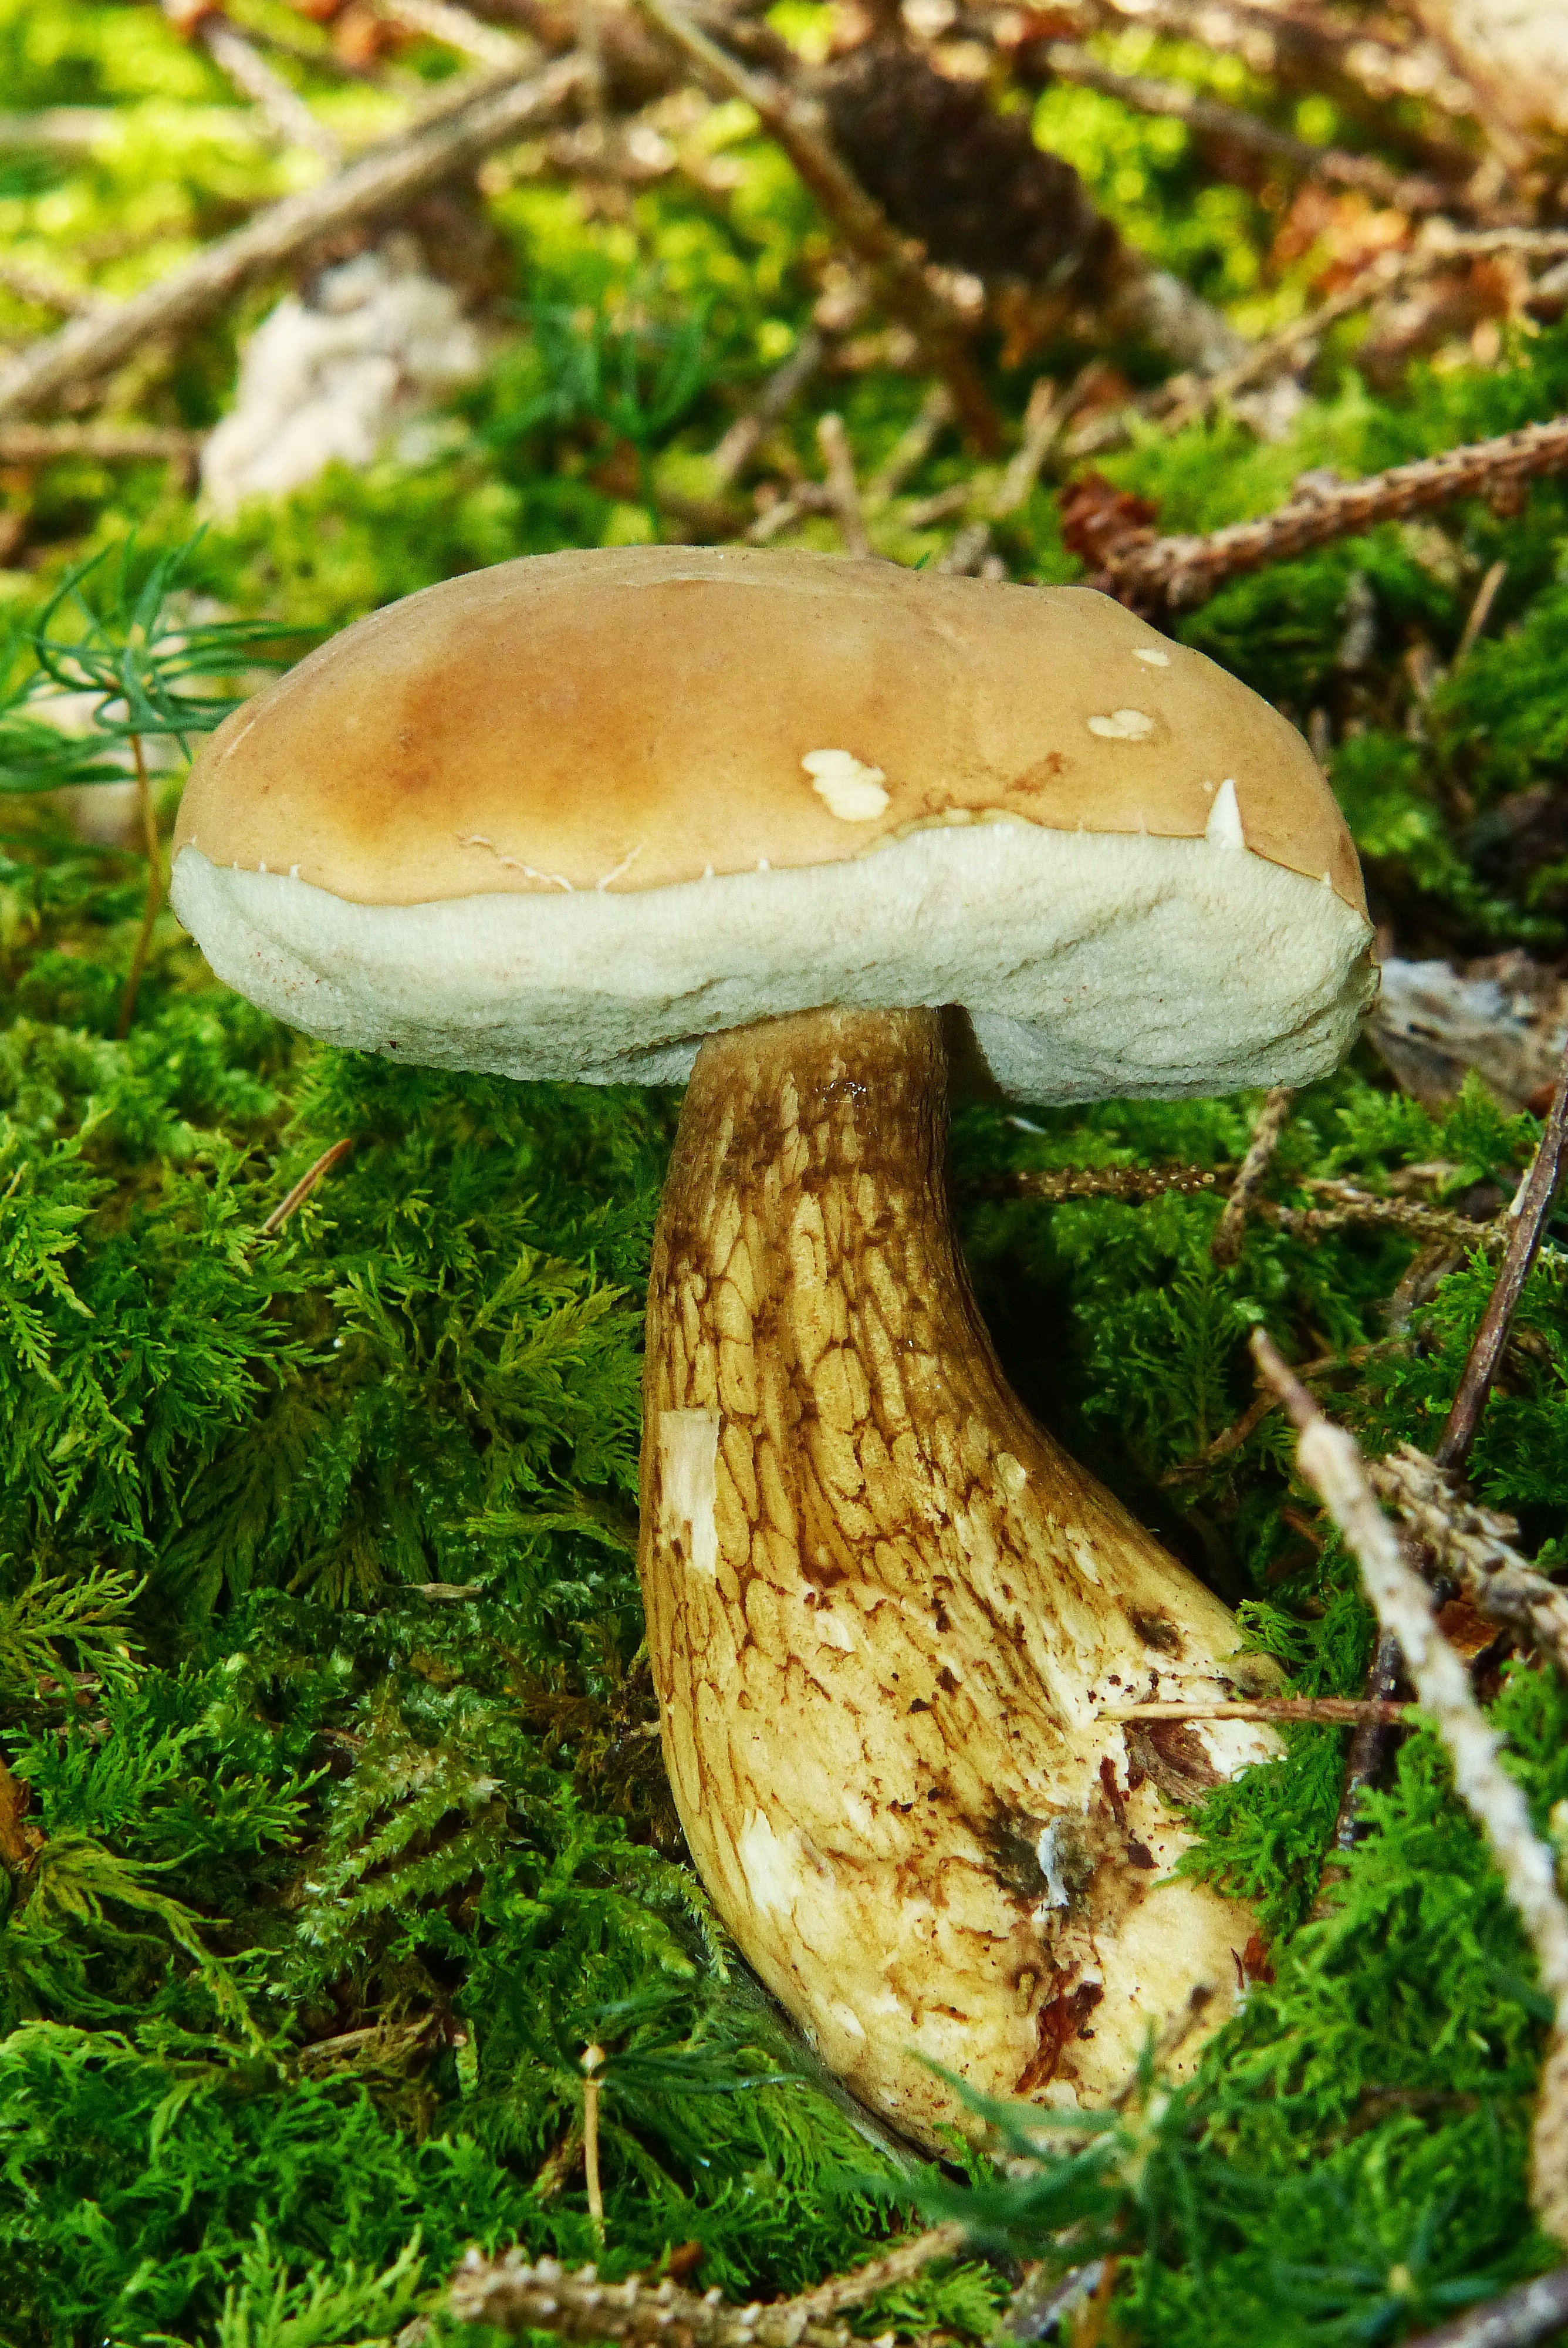
macro, mushroom, close, fungus, woodland, agaric, bolete, bitter, agaricus, matsutake, uneatable, gallenr hrling, common tylopilus, rac, oyster mushroom, edible mushroom, medicinal mushroom, agaricomycetes, agaricaceae, champignon mushroom, penny bun, pleurotus eryngii